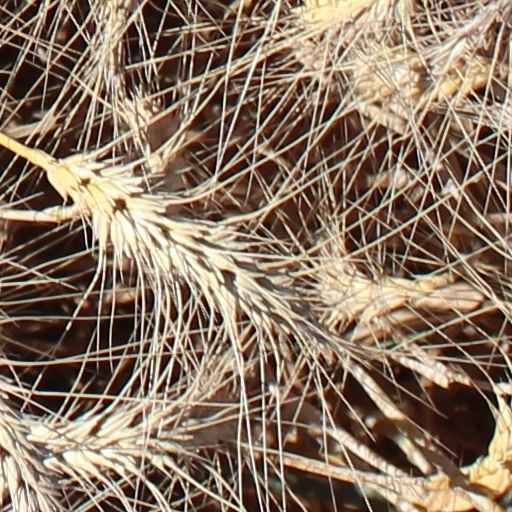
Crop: wheat